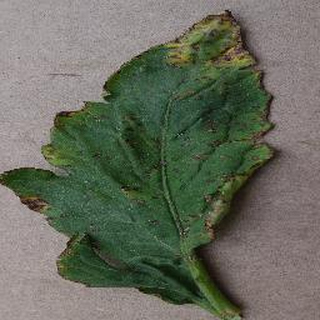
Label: tomato_bacterial_spot